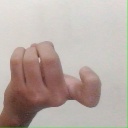
अक्षर: ज